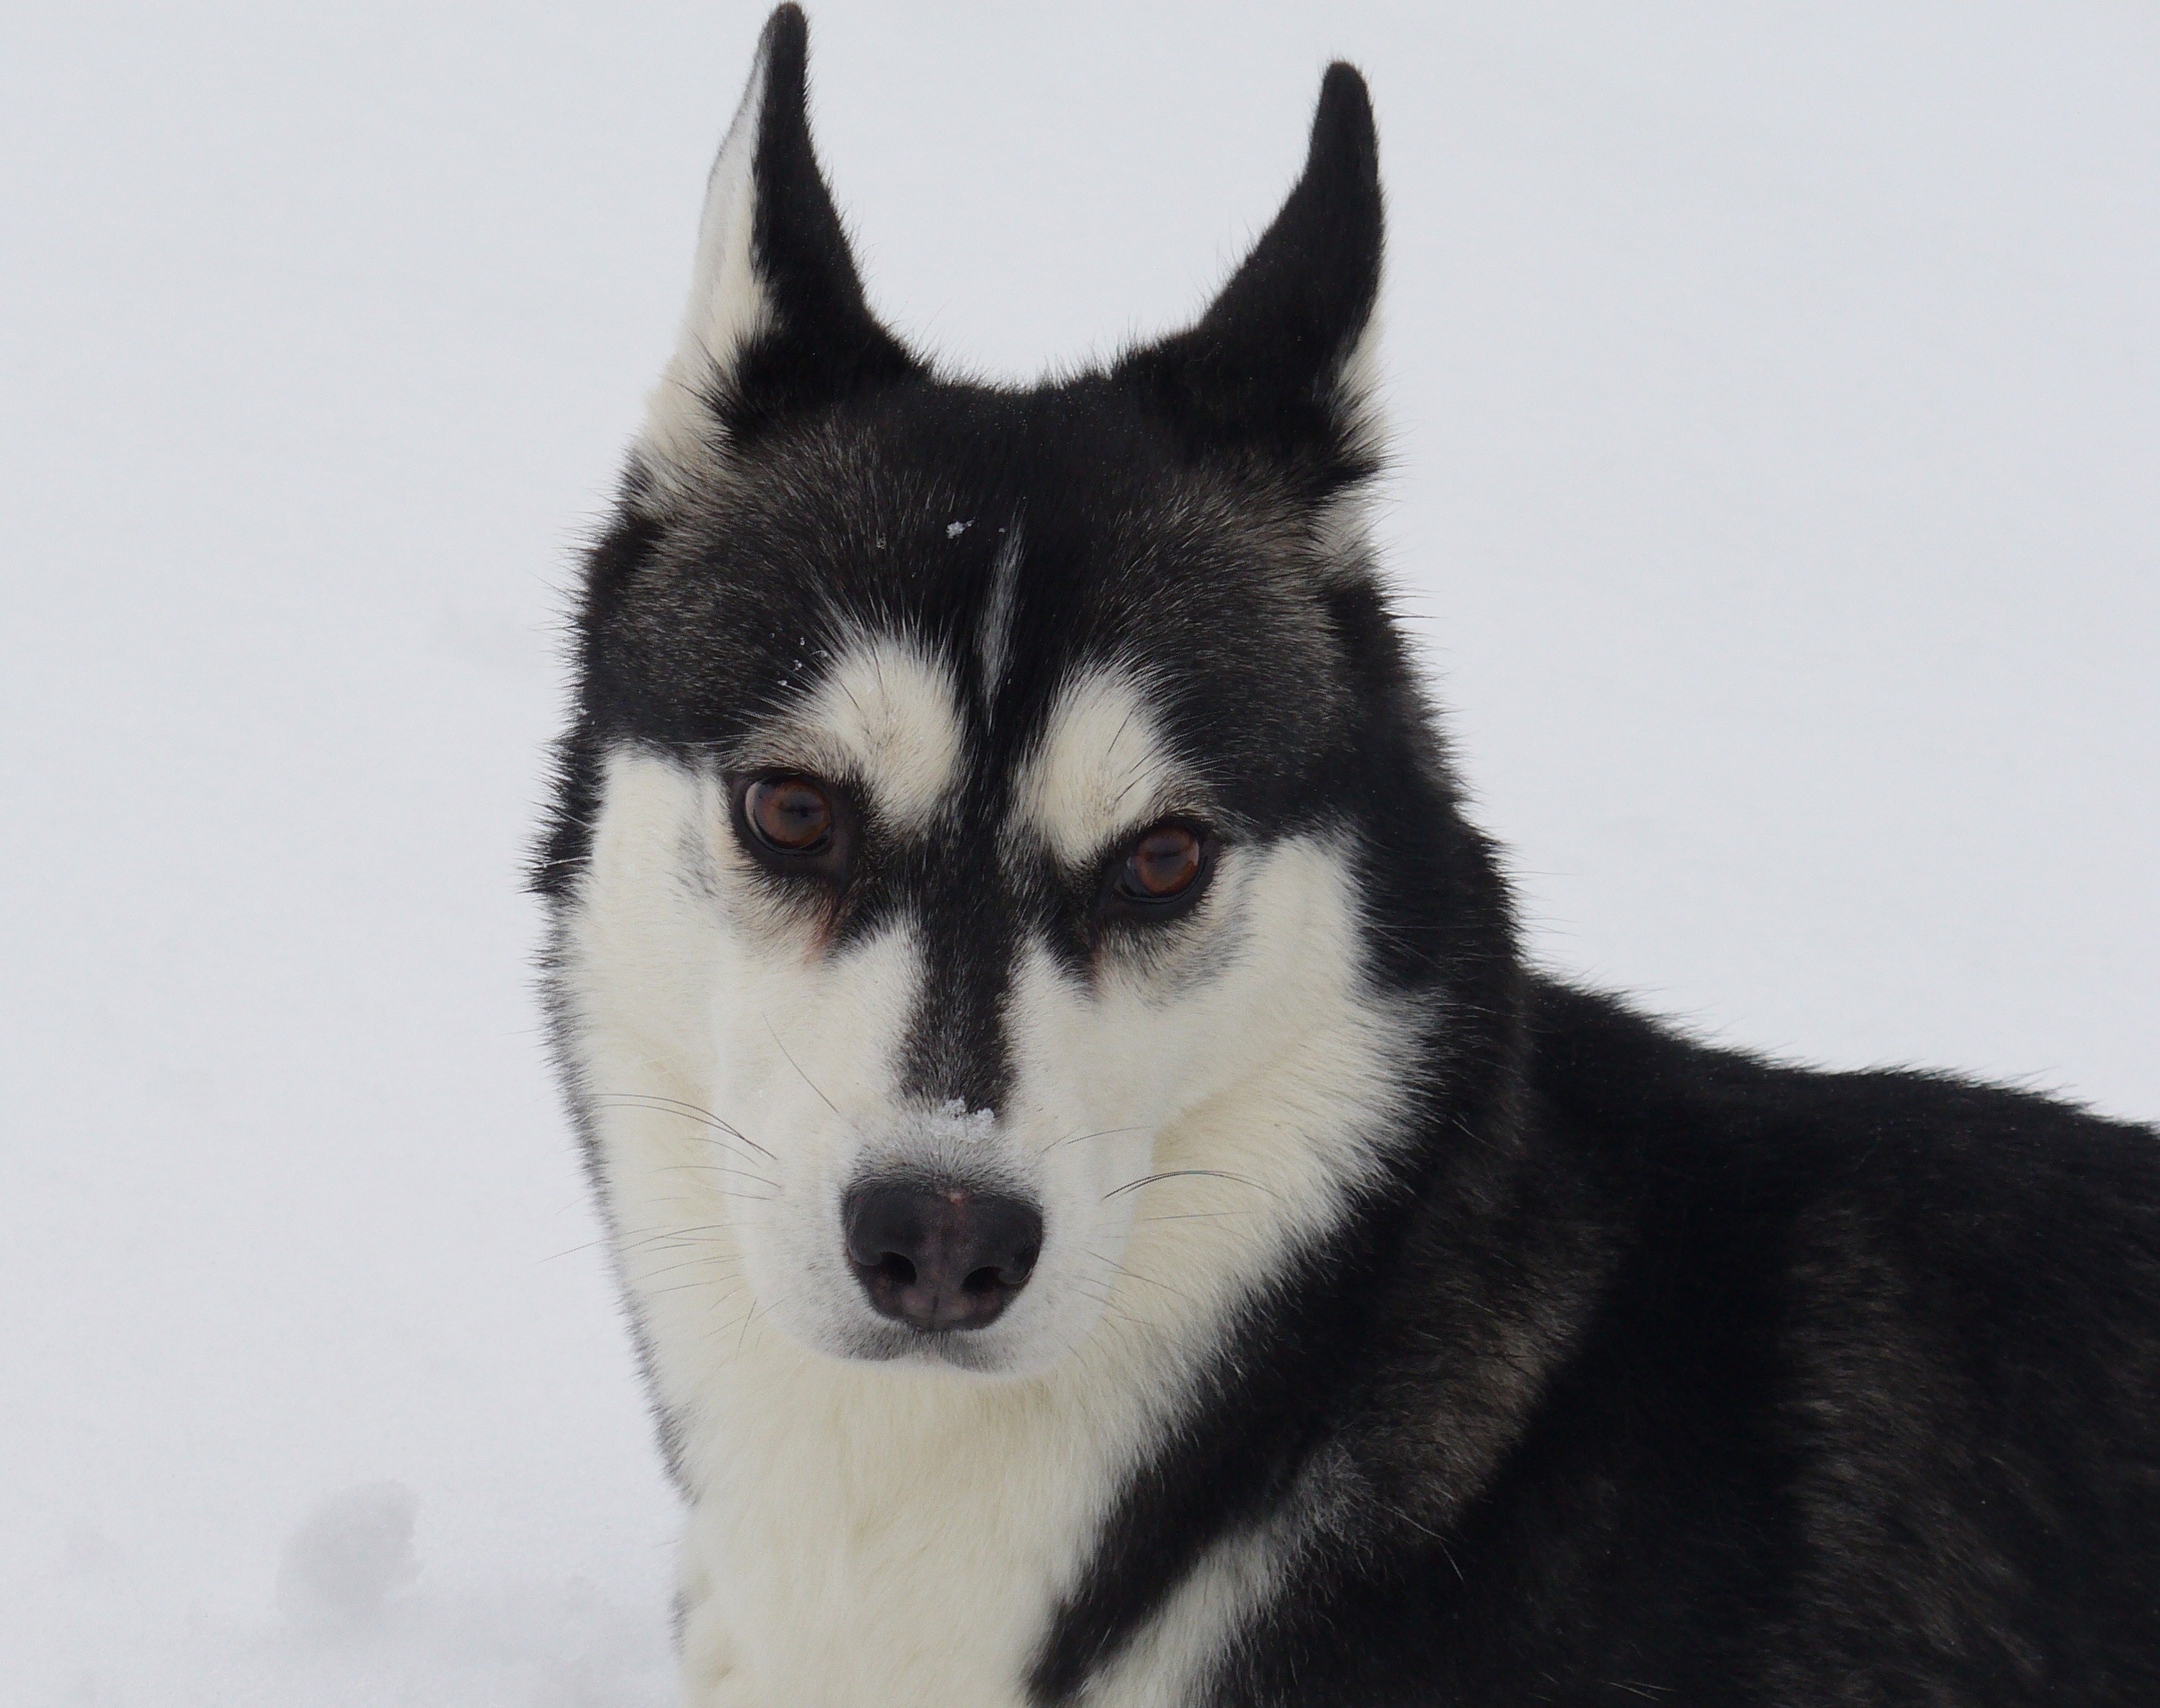
snow, dog, portrait, mammal, husky, vertebrate, dog breed, sled dog, siberian husky, alaskan malamute, dog like mammal, carnivoran, dog breed group, greenland dog, east siberian laika, west siberian laika, tamaskan dog, northern inuit dog, native american indian dog, miniature siberian husky, alaskan klee kai, russo european laika